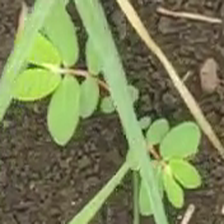
Weed species: Graceful_Sandmart_(Euphorbia hypericifolia)